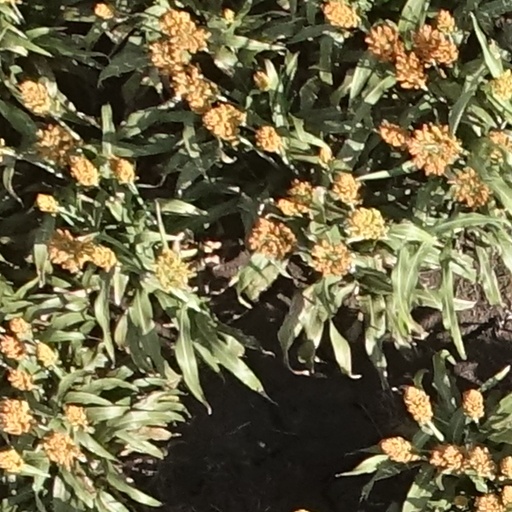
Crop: sorghum